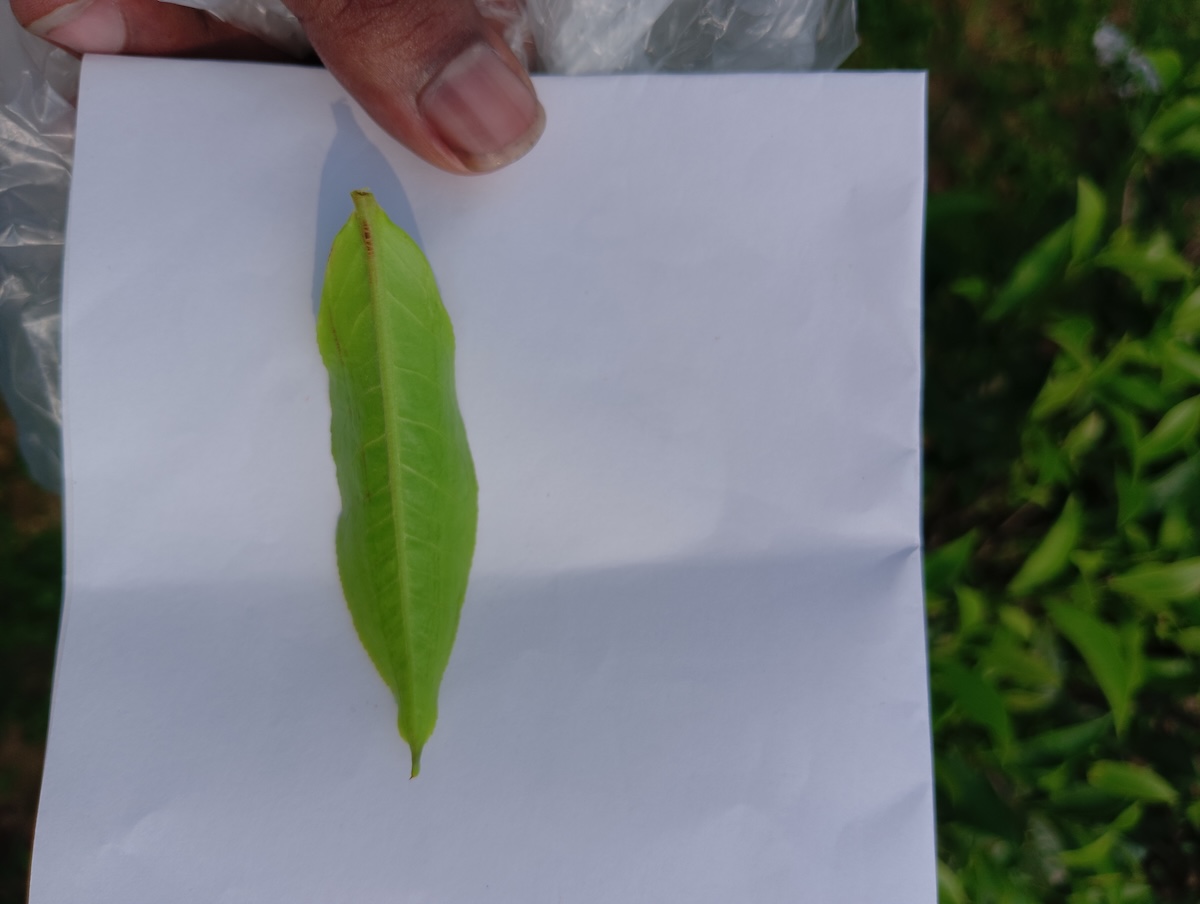
Label: Healthy leaf